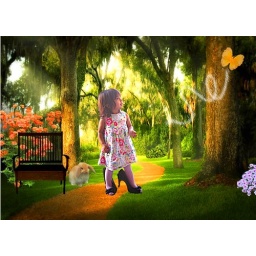
little girl in forest